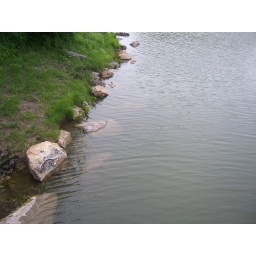
rocks by the lake